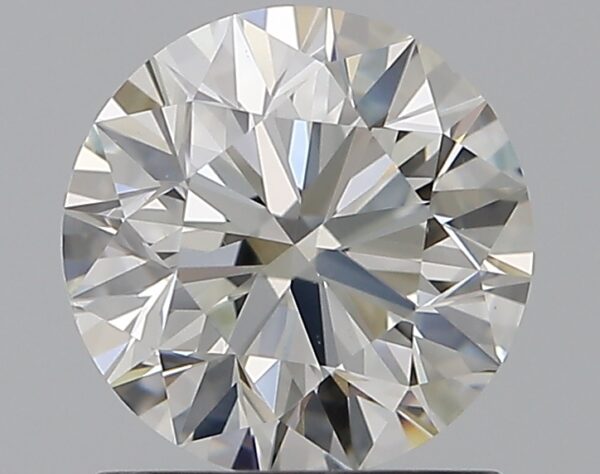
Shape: round
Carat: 1.01
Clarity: VS1
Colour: H
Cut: EX
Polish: EX
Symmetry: EX
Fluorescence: N
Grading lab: GIA
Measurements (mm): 6.34 x 6.38 x 4.01